Pfitzner Flyer

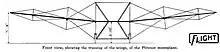
Image first published in "Flight" Vol. II(11) in 1910, from Flight Global archive

The span of the main wing, which was set at an angle for incidence of 8°, was 31 ft., with a wingtip extension of on each wing, providing a constant wingspan of 33 ft. 6 in. (10.21 m). The wing was 6 ft. (1.8 m) wide; the extensible wingtips were 4 ft. 2 in. (1,27 m) wide, each providing a maximum of 10.5 sq. ft. (0.98 sq.m.) wing area. The wing extensions were of the same curvature as the main wing. “The main supporting plane at a 5-deg. dihedral angle consists of two main beams across which are placed spruce ribs. The surface is made of Baldwin vulcanized silk, of jet black color, tacked to the top of the ribs and laced to the frame. The curvature of the surface is slight and is designed for high speed.” The wing ribs had a camber of 3.75 in. (9.05 cm) over 6 ft (1.8 m).